Lalbhai Dalpatbhai College of Engineering

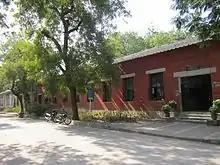
LDCE Building

Each department has laboratories for U.G. and P.G. programs. Most of the laboratories are recognized for testing and standardization by various organizations. New laboratories of the institute are constantly being established in emerging areas. In addition to the students, the laboratories also cater to industrial testing in diverse fields.